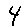
Label: 4